WSB Merito Universities

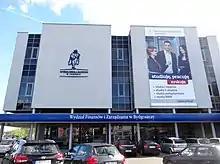
University campus in Bydgoszcz

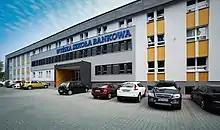
University campus in Chorzow

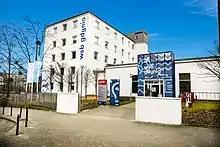
University campus in Gdynia

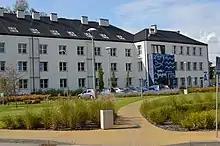
University campus in Gdańsk

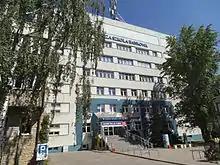
University campus in Toruń

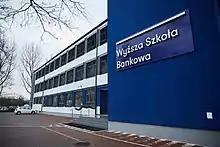
University campus in Warszaw

In 2009, the university began offering its MBA at the Franklin University in Ohio, United States.